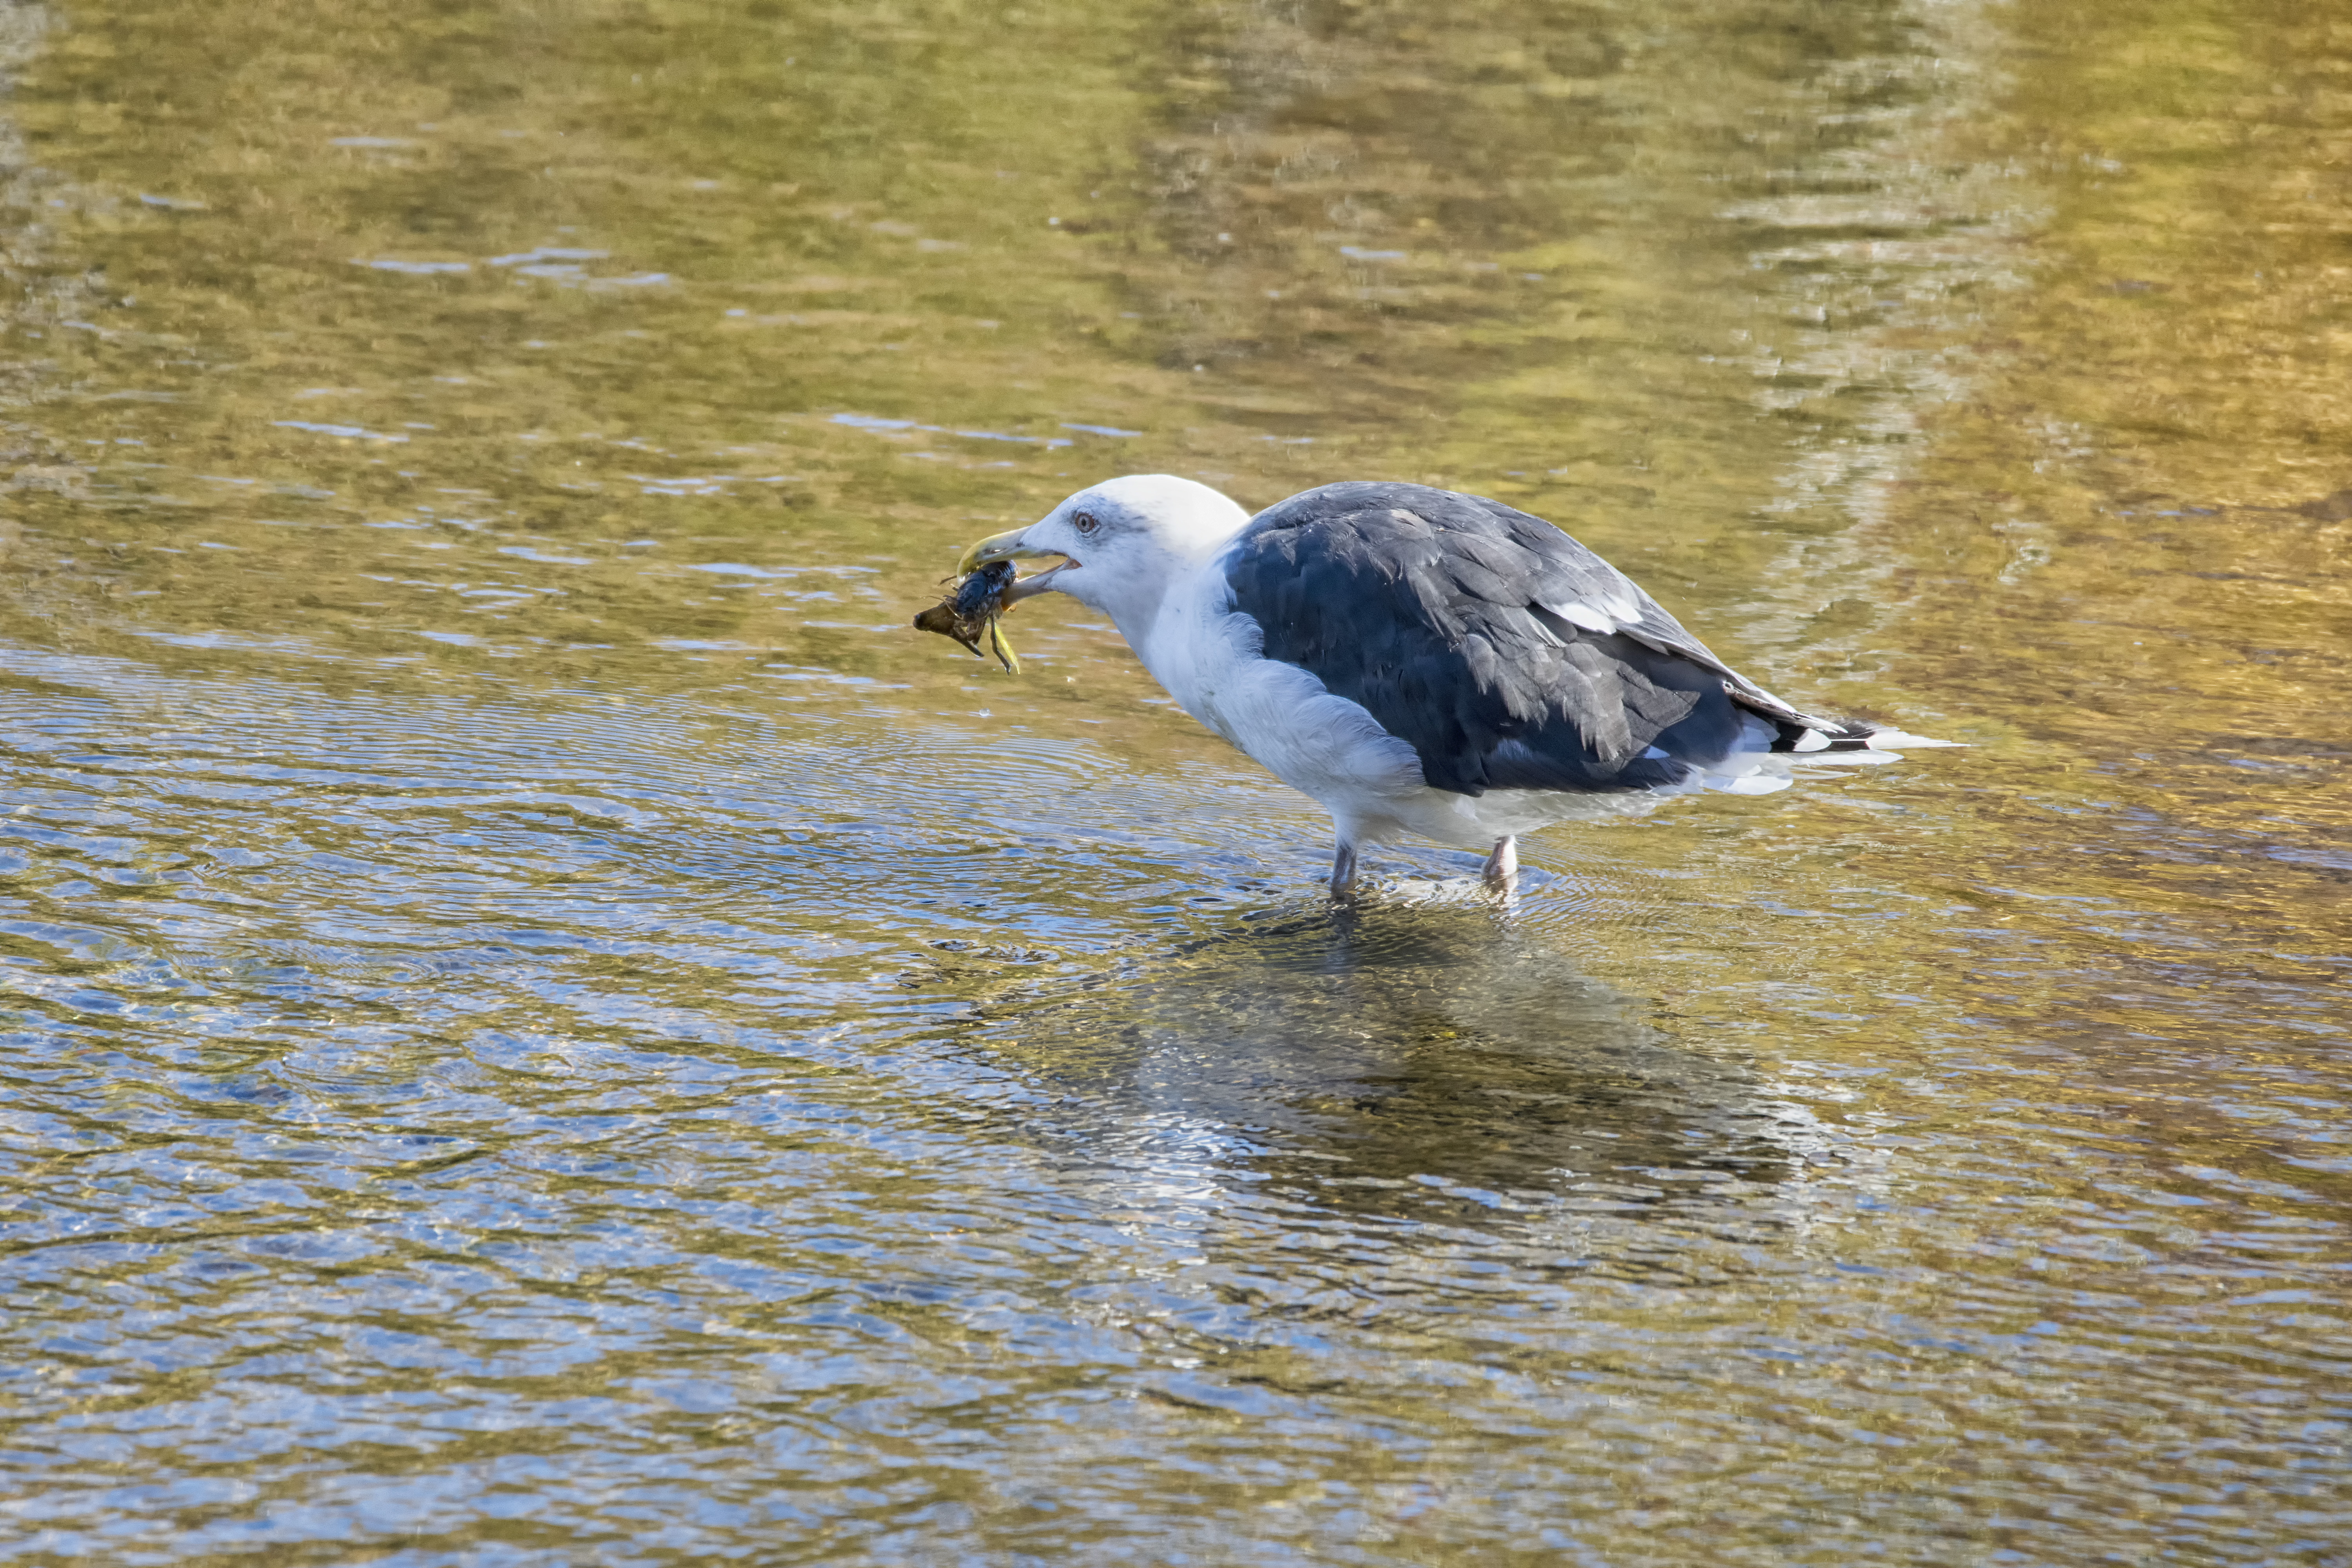
water, nature, bird, wing, seabird, wildlife, reflection, gull, beak, black, fauna, great, canada, wetland, vertebrate, quebec, marin, shorebird, sherbrooke, oiseau, backed, go land, charadriiformes